Fortitude (film)

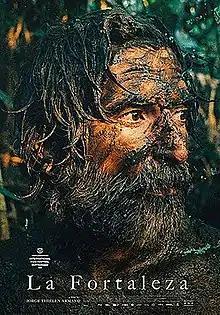
Poster

Fortitude is a 2020 drama film directed by Jorge Thielen Armand. It premiered in the Tiger Competition of the 49th International Film Festival Rotterdam. A co-production between Venezuela, Colombia, France and The Netherlands, the film premiered in Venezuelan cinemas on 23 December 2021.